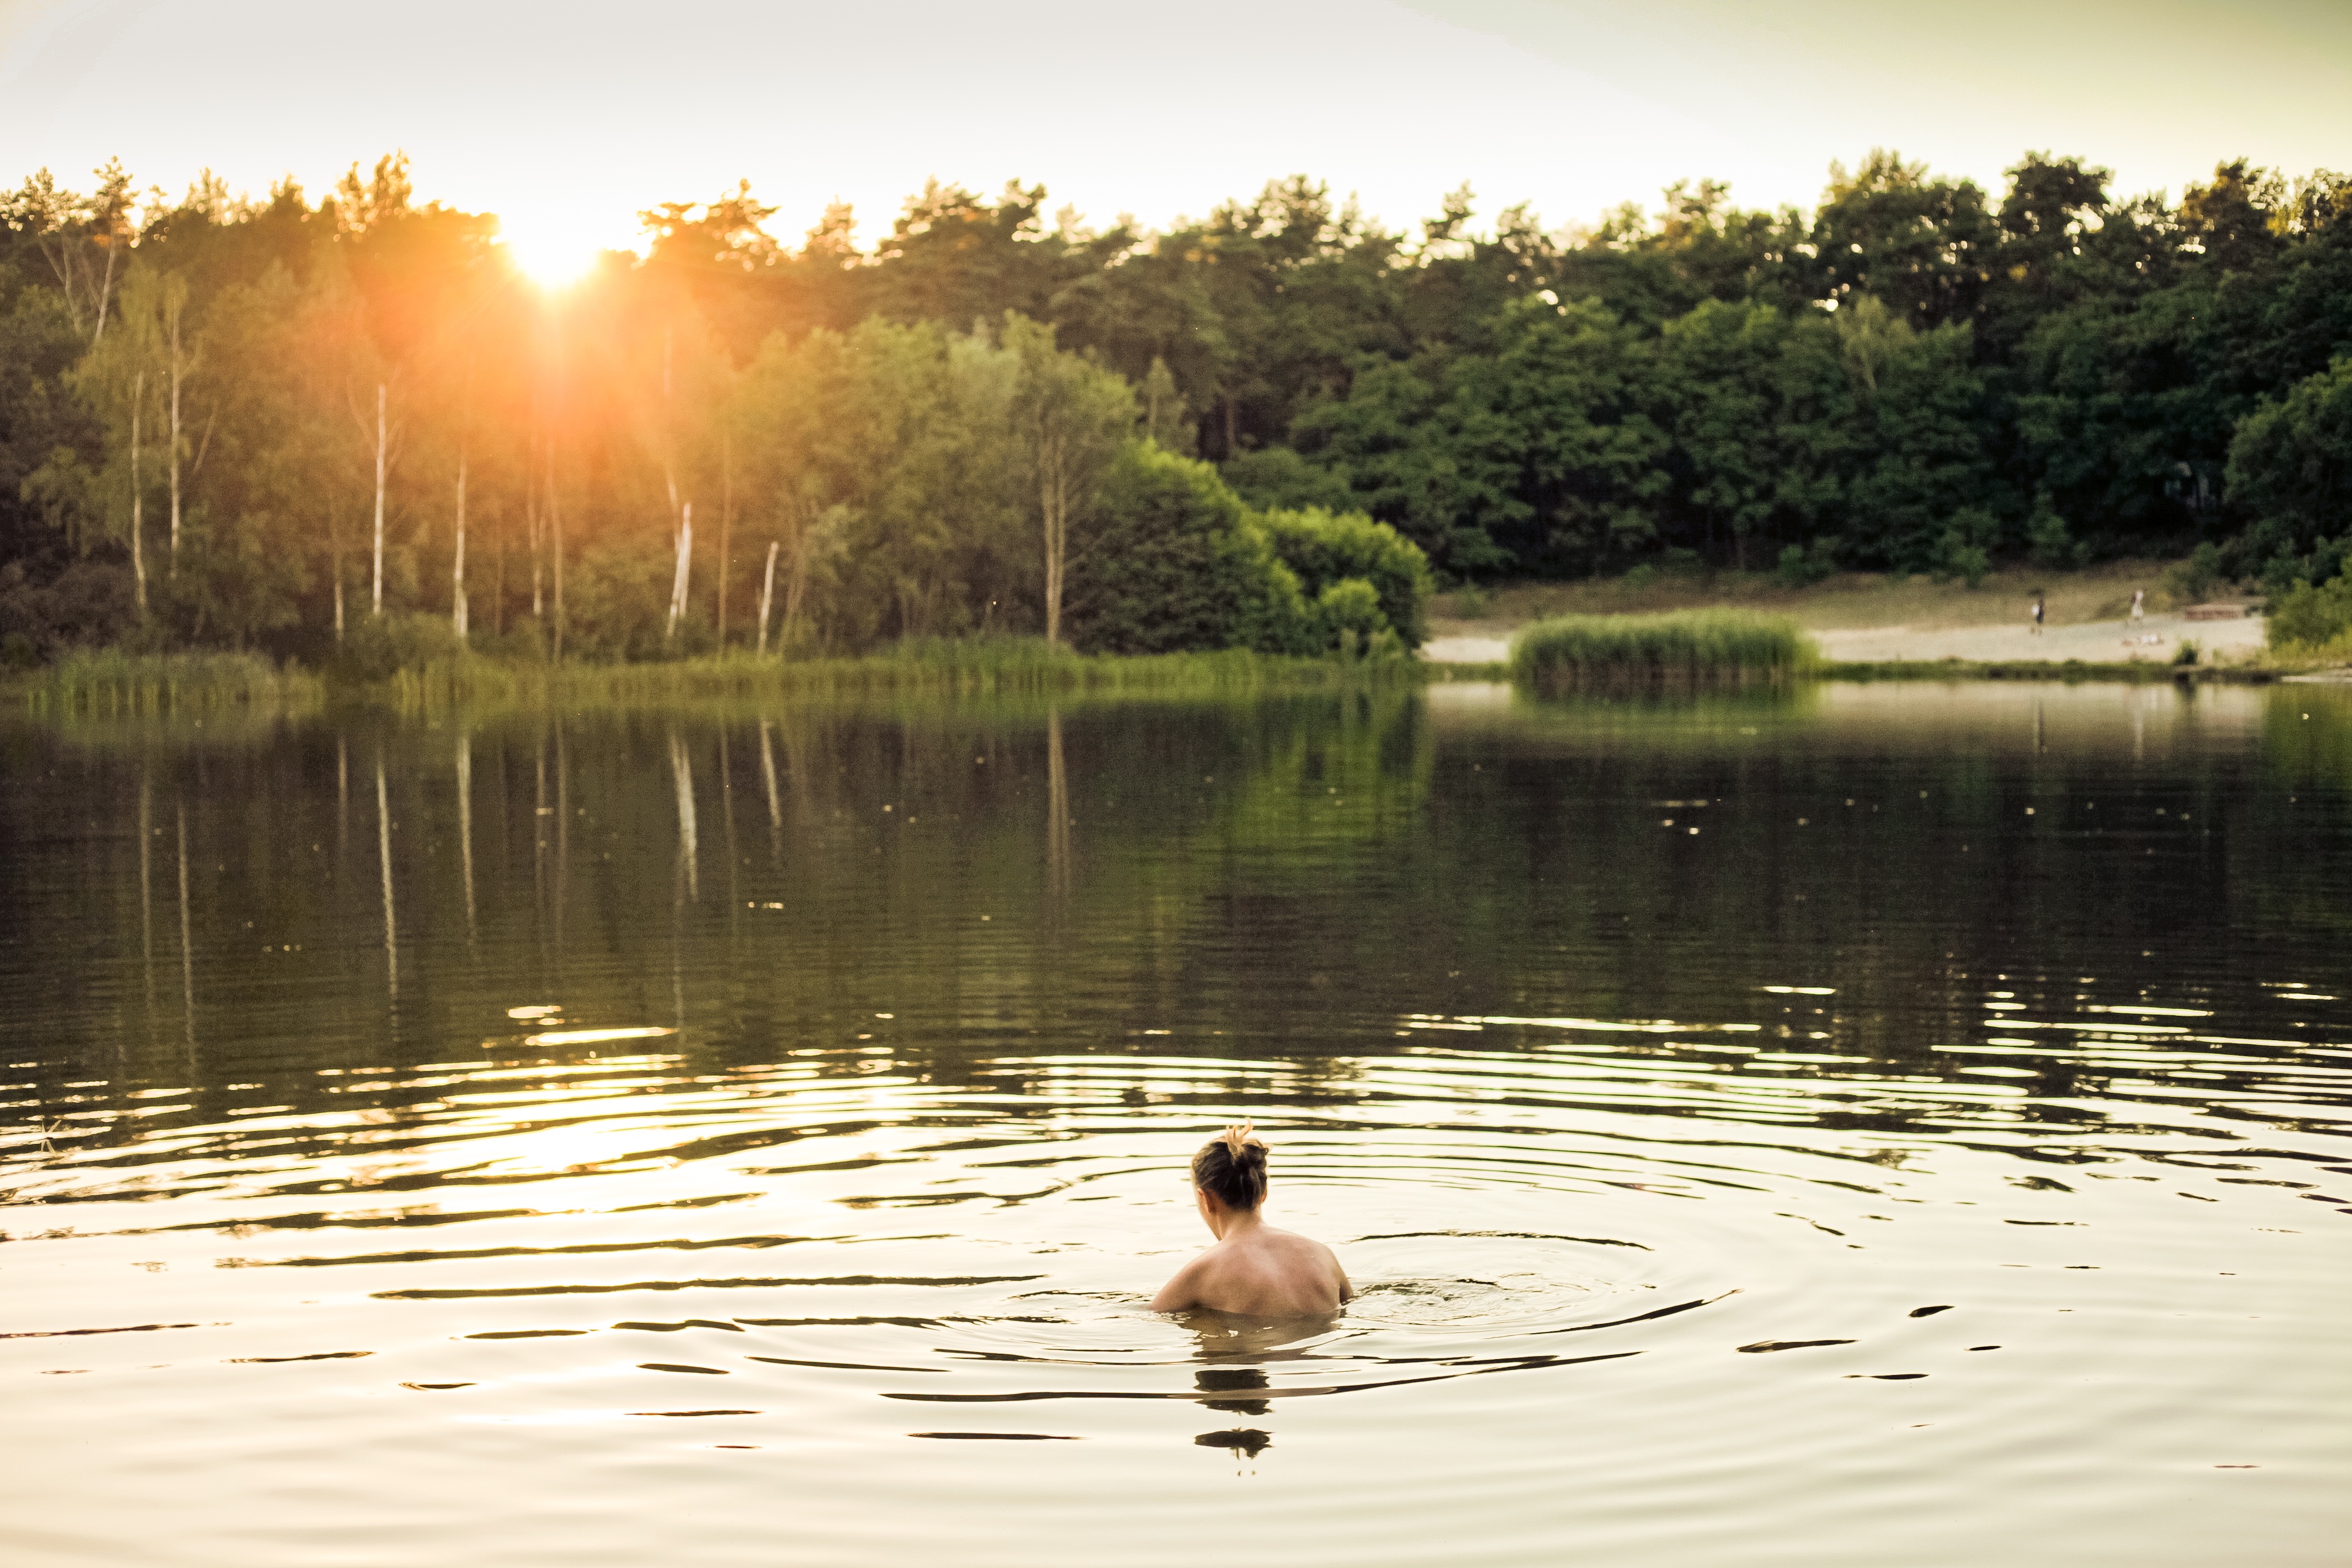
water, nature, sun, sunlight, morning, lake, river, pond, swim, reflection, swimming, duck, wetland, habitat, water bird, natural environment, atmospheric phenomenon